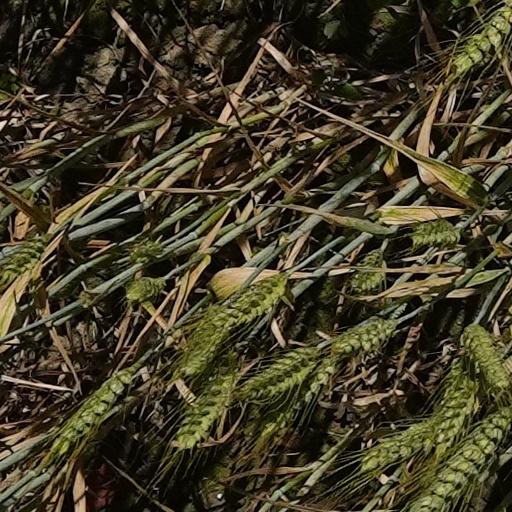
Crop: wheat